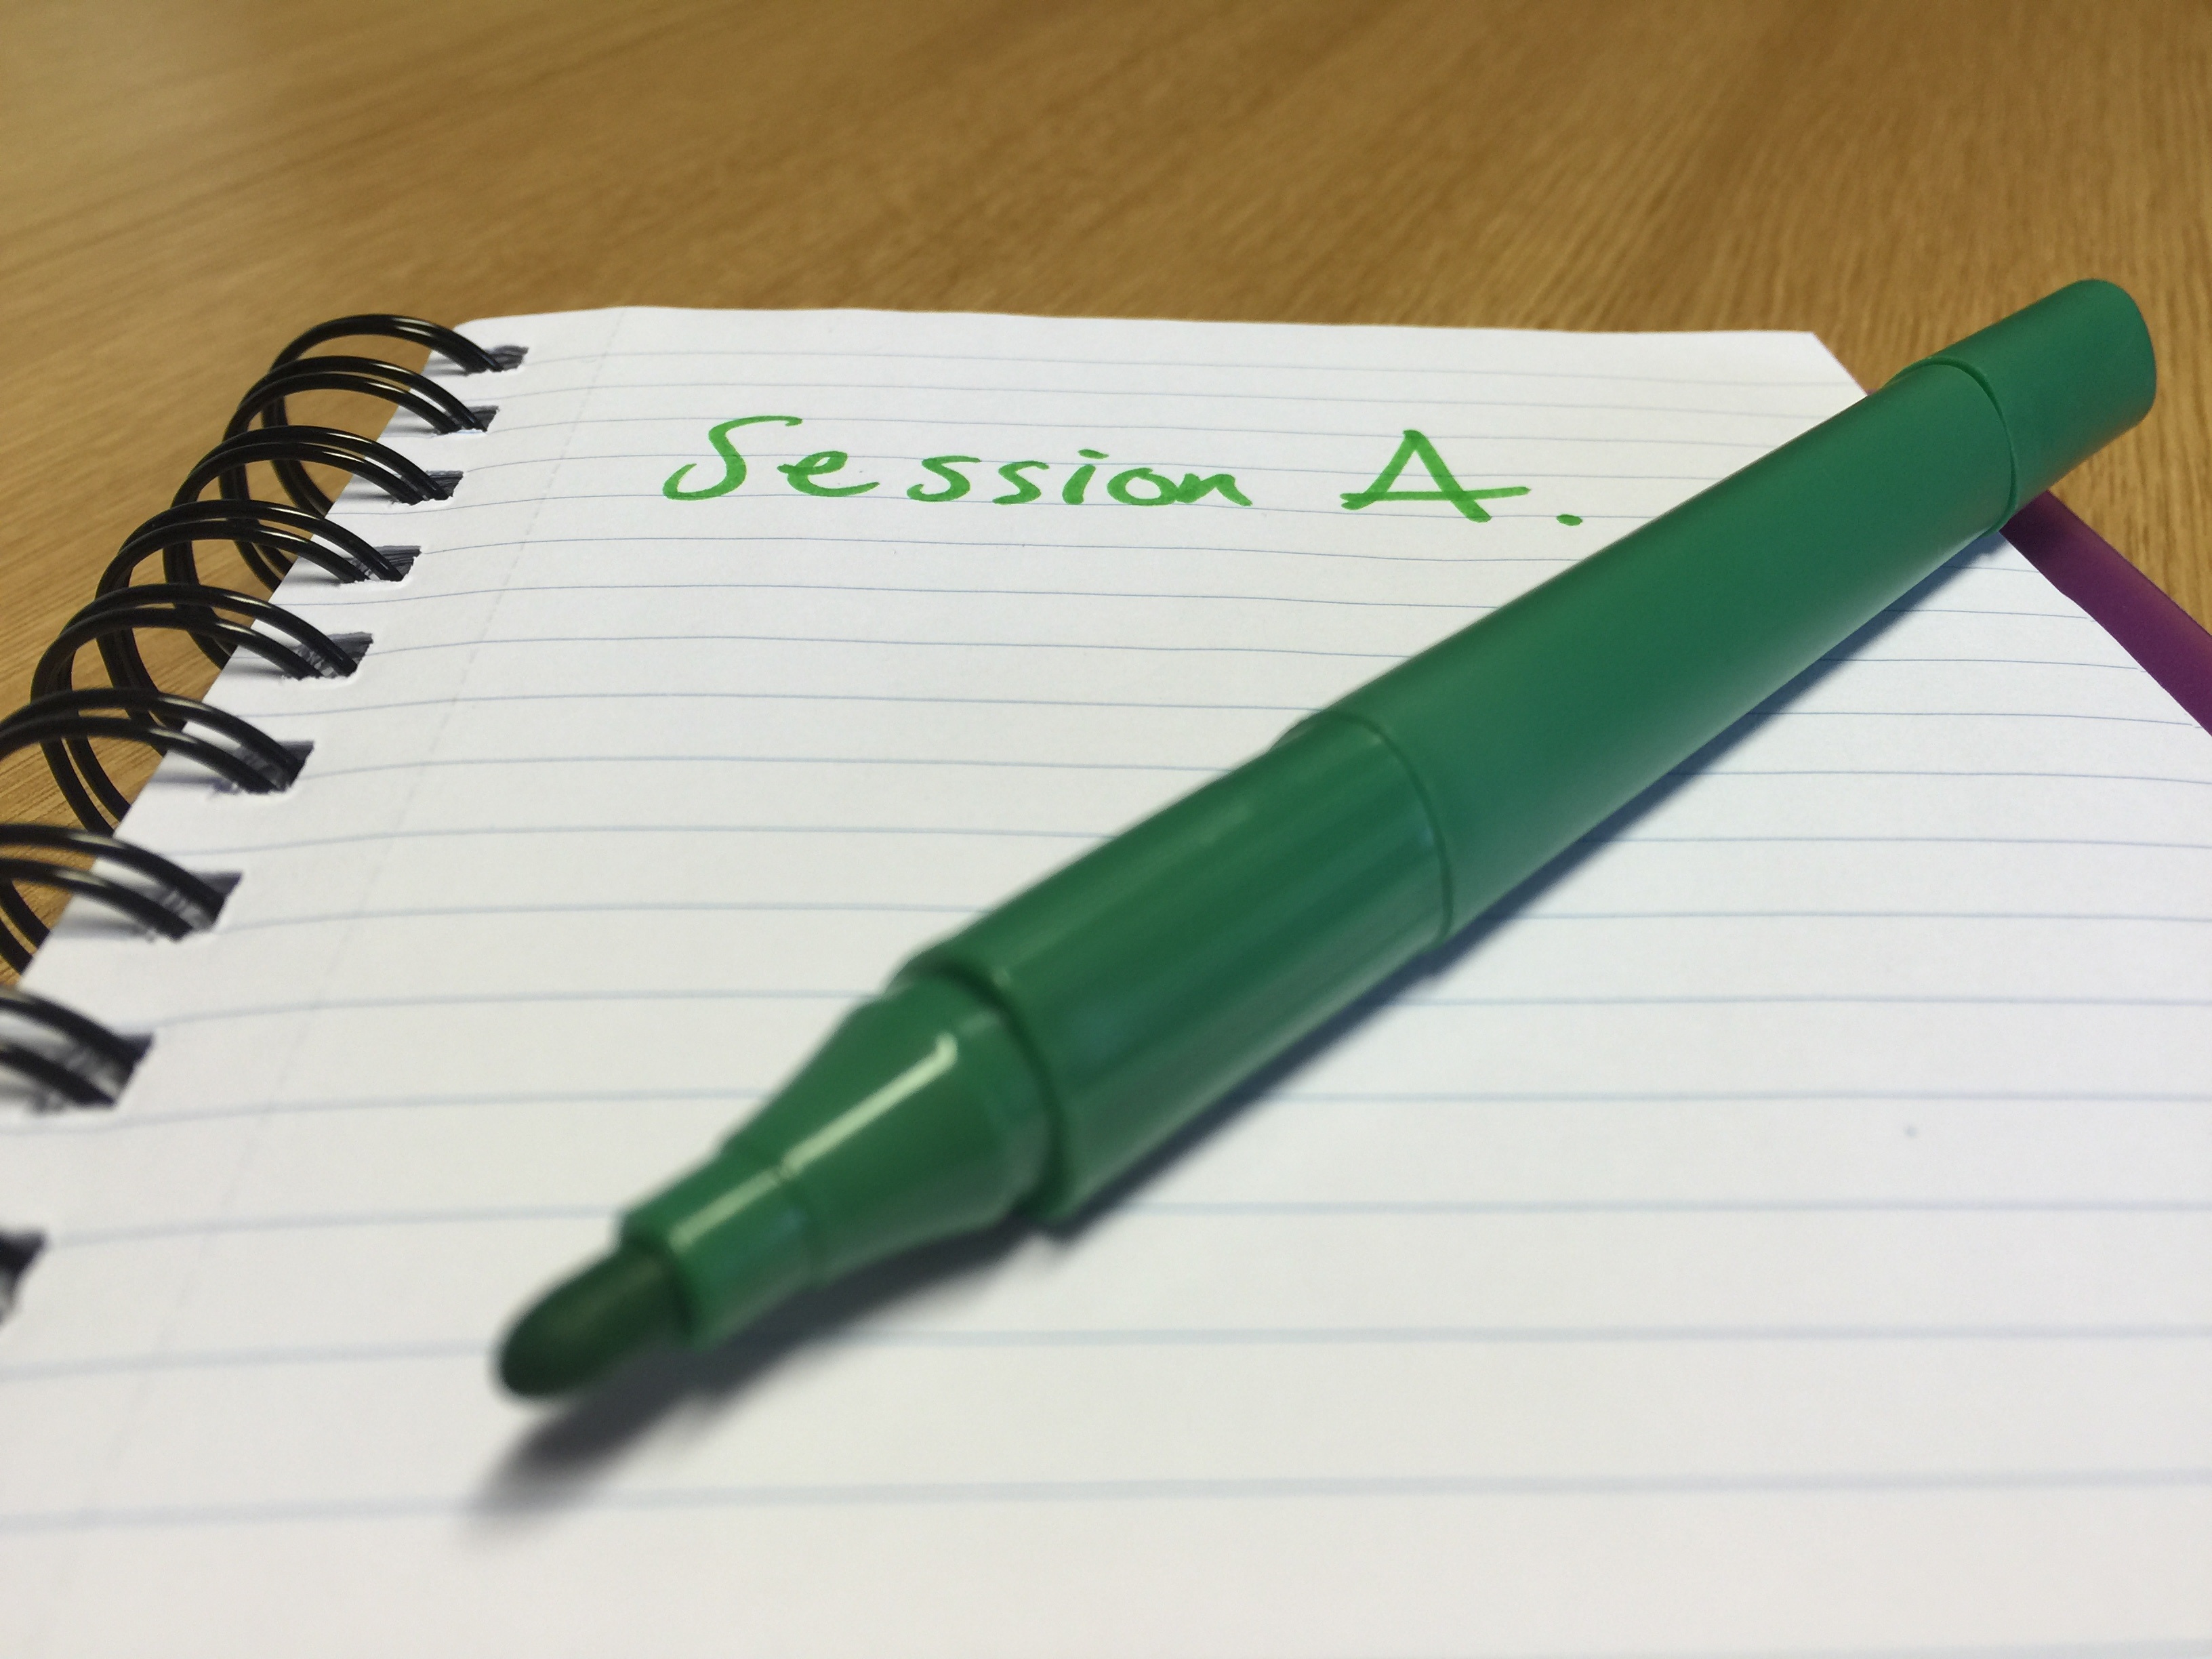
writing, pencil, pen, green, ball pen